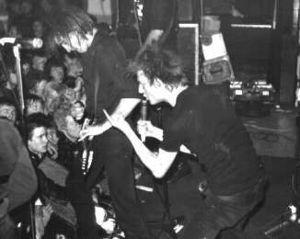
Le punk rock est un genre musical dérivé du rock, apparu au milieu des années 1970 et associé au mouvement punk de cette même époque. Précédé par une variété de musique protopunk des années 1960 et du début des années 1970, le punk rock se développe surtout entre 1974 et 1976 aux États-Unis, au Royaume-Uni et en Australie. Des groupes comme les Ramones, les Sex Pistols, et The Saints sont reconnus comme les pionniers d'un nouveau mouvement musical.
L’anarcho-punk est un courant musical, culturel et politique influencé par l'anarchisme et le mouvement punk. Le terme est souvent utilisé pour décrire des groupes faisant partie du mouvement anarcho-punk au Royaume-Uni à la fin des années 1970 et début 1980. Cependant, le terme est parfois également utilisé pour décrire de la musique punk ou rock au contenu lyrique anarchique, comme le crust punk, le d-beat, le punk folk, le punk hardcore, le garage punk ou le ska punk.
Crass est un groupe et collectif d'artistes anarcho-punk britannique, originaire de Dial House, une maison communautaire près d'Epping dans l'Essex, en Angleterre.